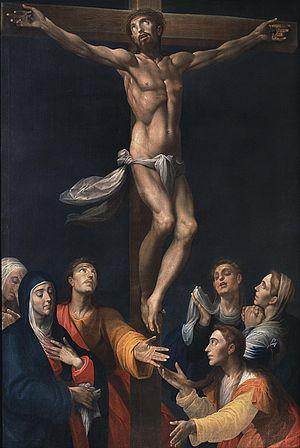
Frère Adriano, El hermano Adriano, est un peintre maniériste espagnol, frère convers du couvent des Carmes déchaussés de Cordoue, mort dans ce couvent en 1630, à un âge avancé.